Roccaguglielma

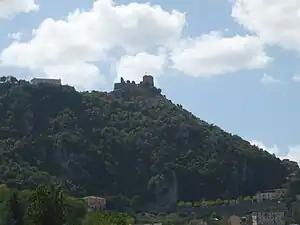
Roccaguglielma

Roccaguglielma is a medieval rocca fort which dominates the town of Esperia and once formed its historic town-centre. It is now also known as Esperia superiore ("Upper Esperia").